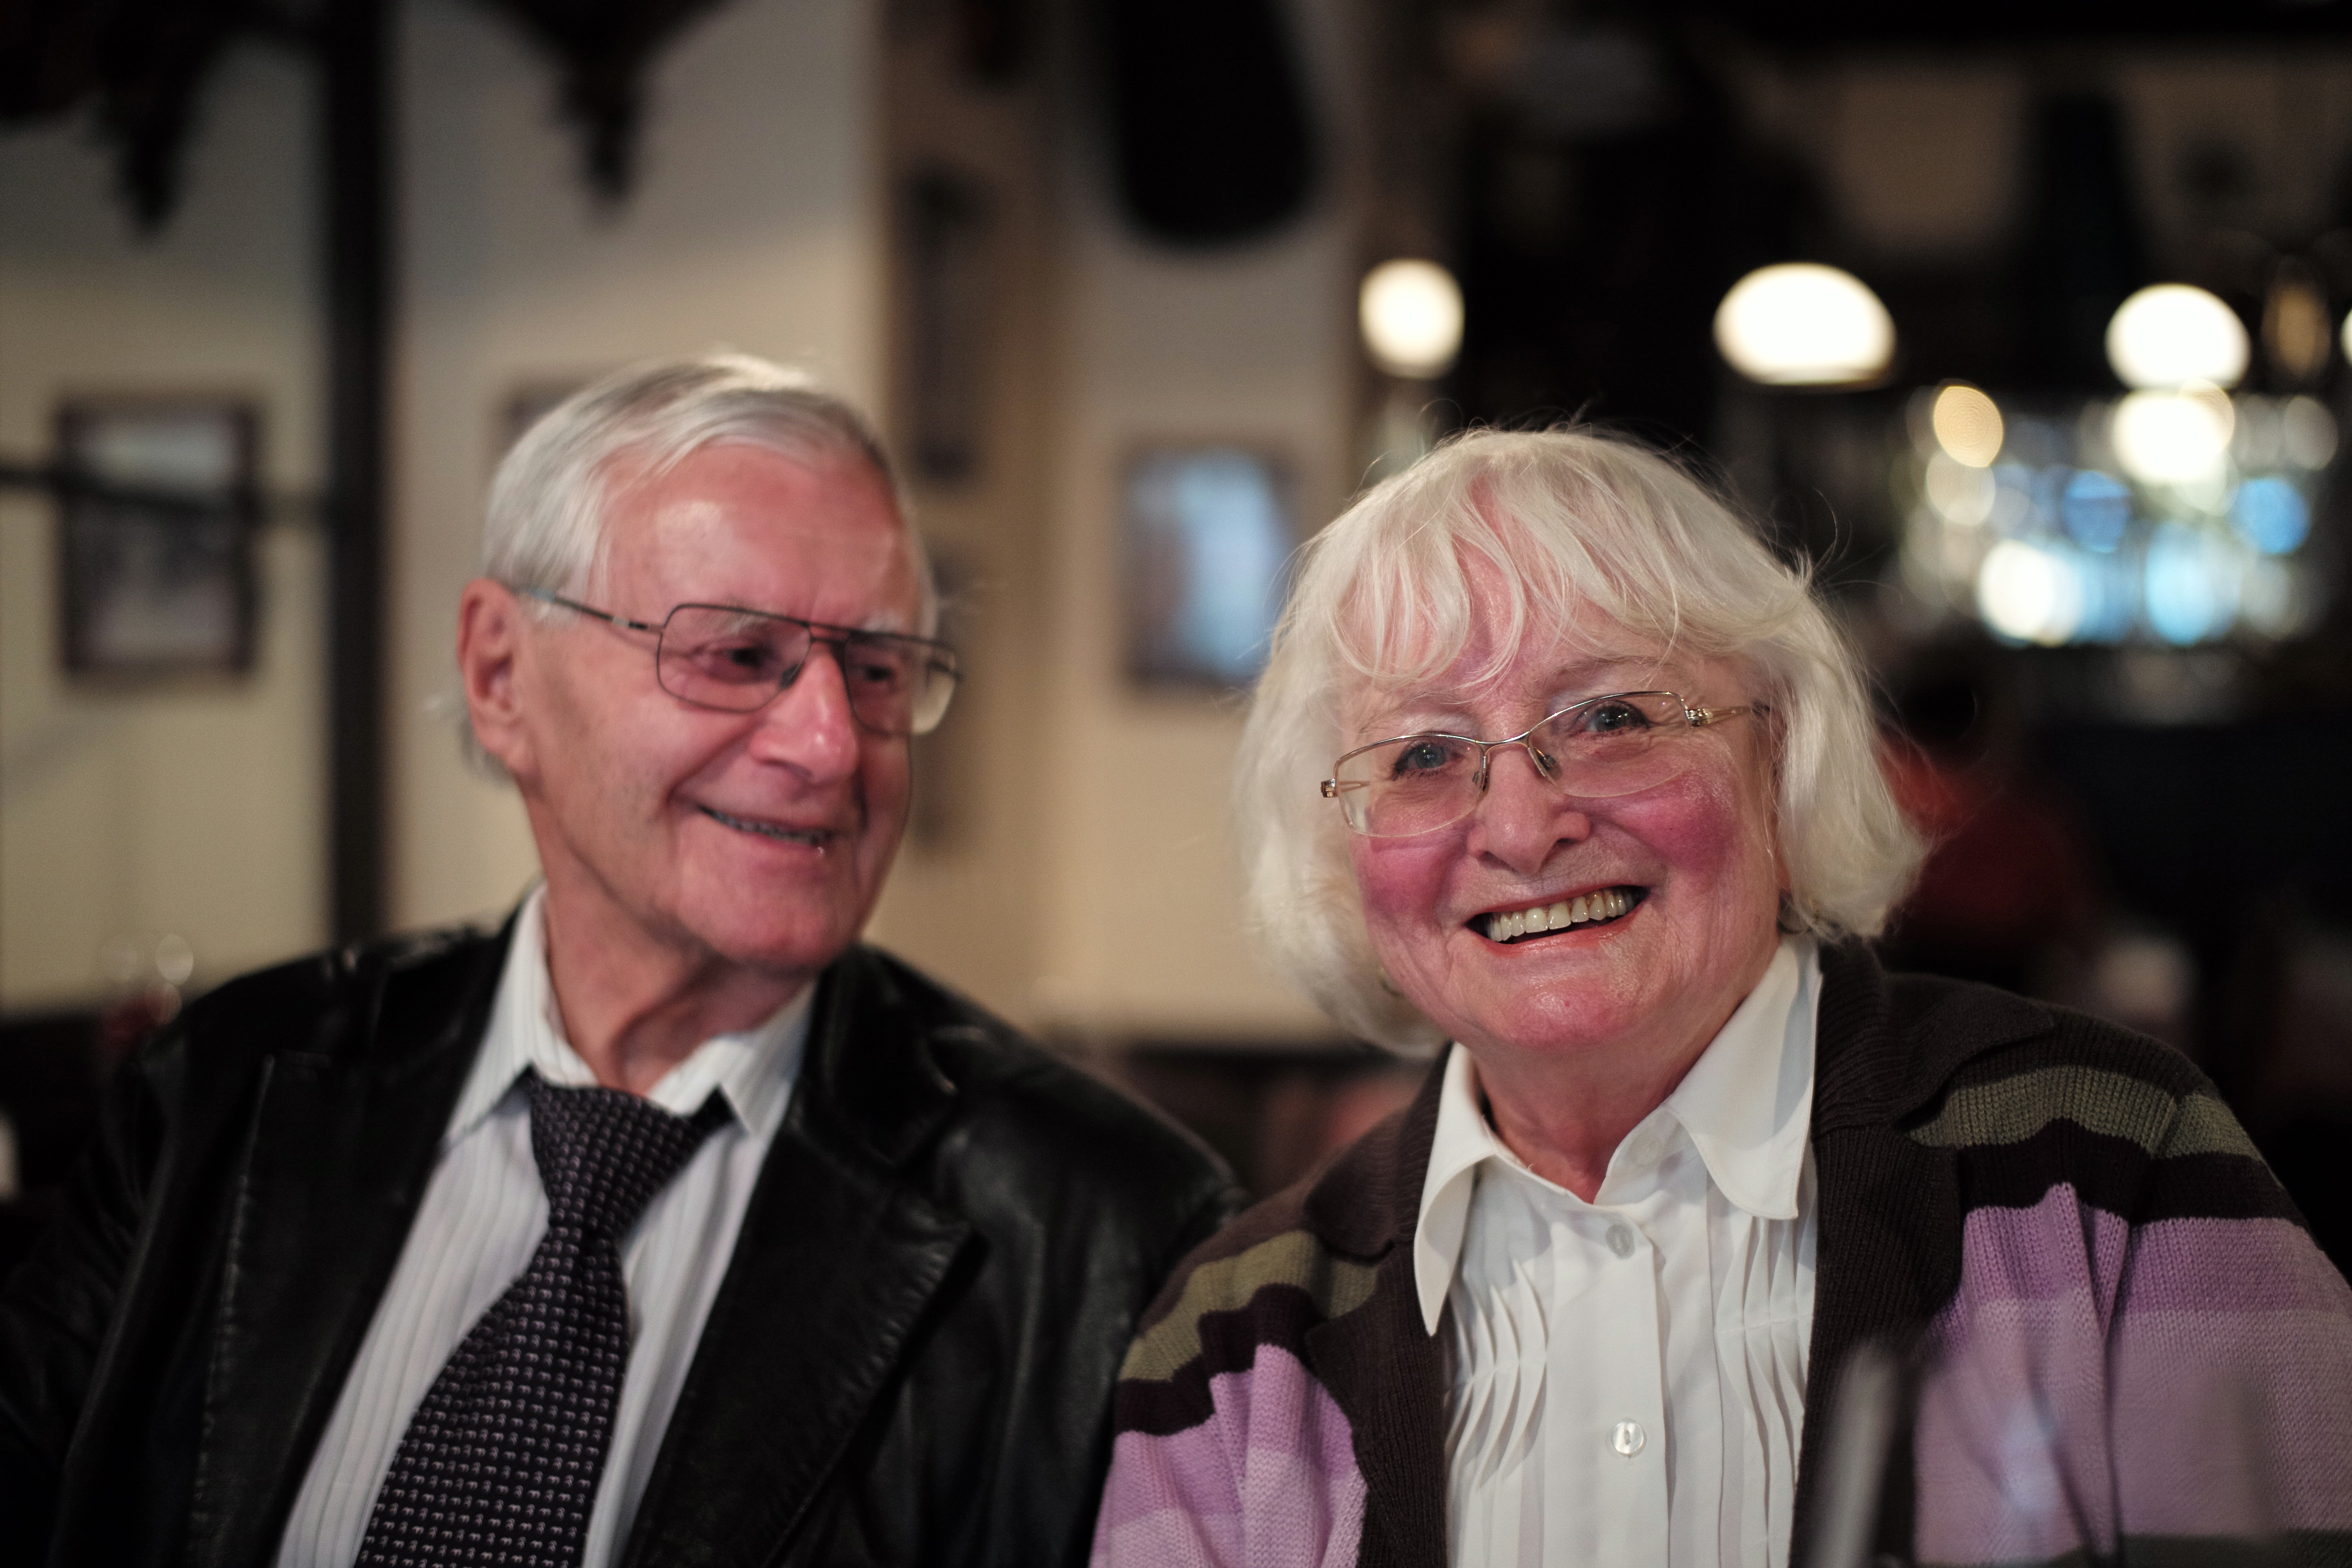
people